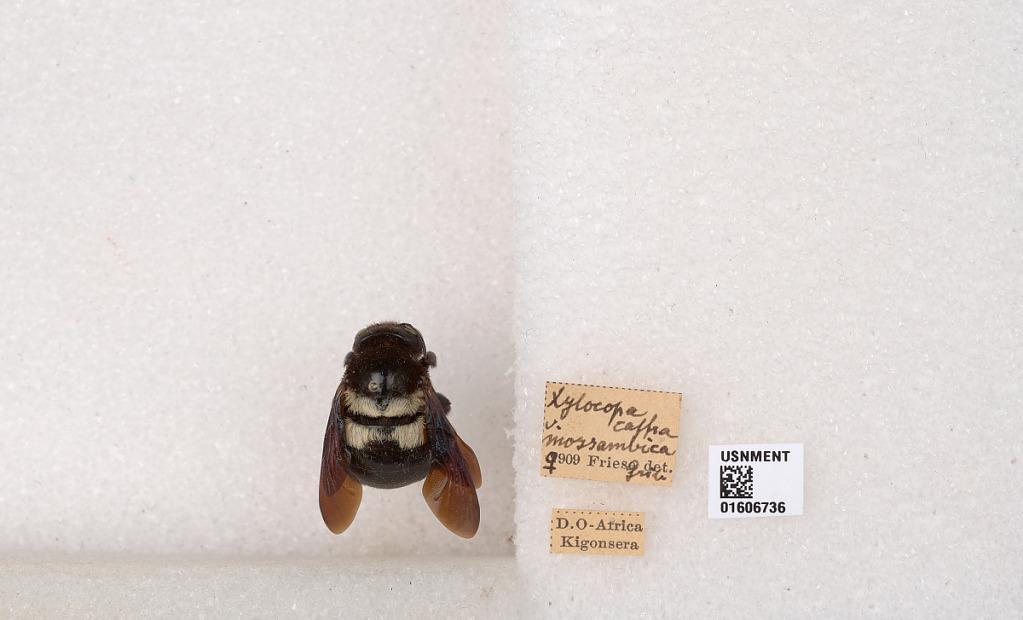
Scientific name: Xylocopa (Koptortosoma) caffra (Linnaeus)
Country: Tanzania
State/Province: Ruuma
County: Mbinga District Council
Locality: Kigonsera
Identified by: Friese